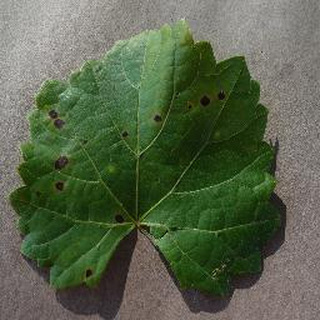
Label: grape_black_rot